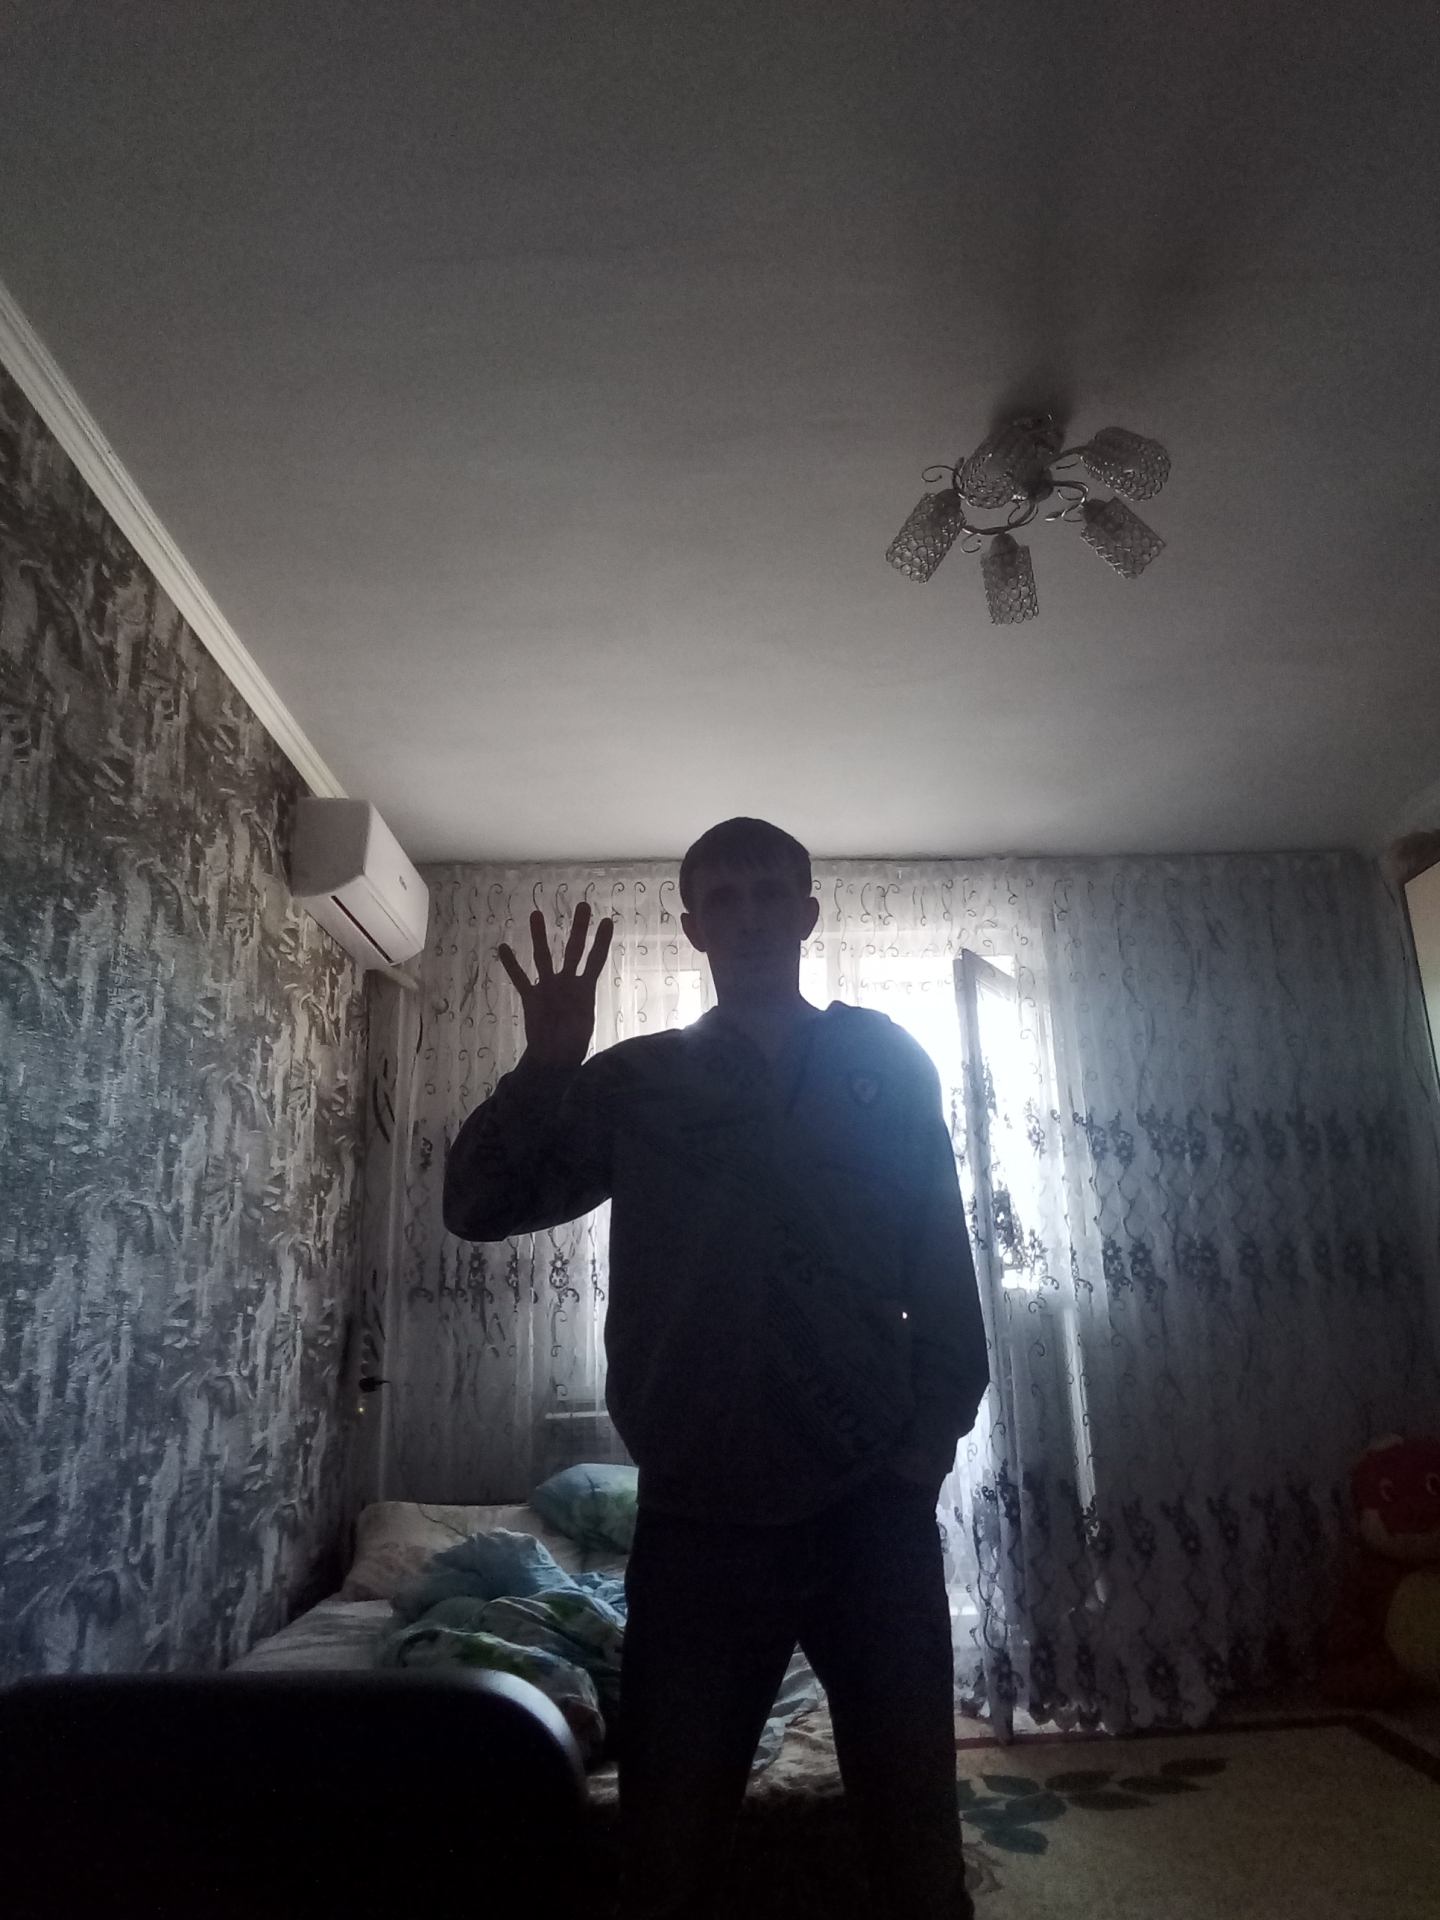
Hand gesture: four